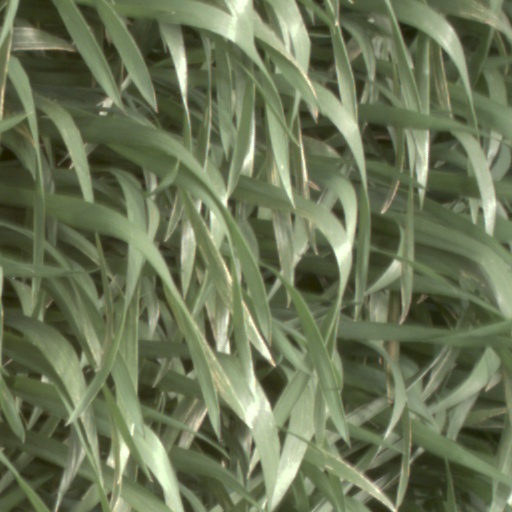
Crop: wheat